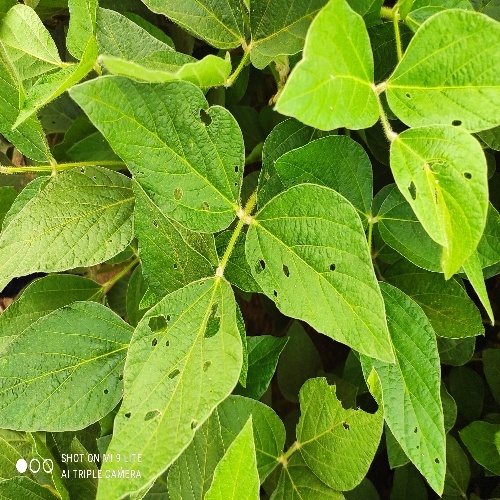
Label: Caterpillar